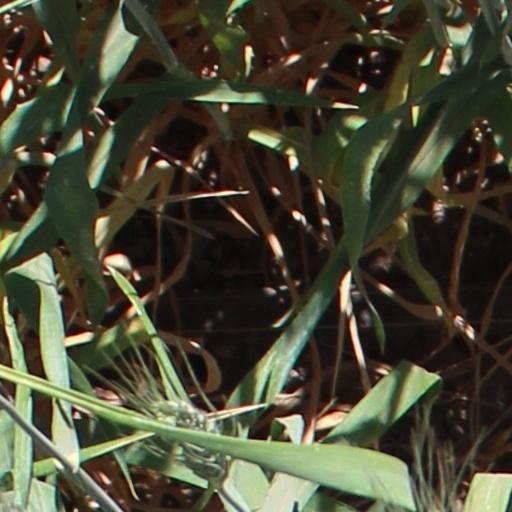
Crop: wheat